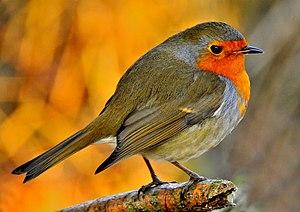
Rouge-gorge familier (Erithacus rubecula). Photo prise depuis une tente à une distance d'un mètre près de la rivière Berkel, dans la réserve naturelle de Berkelaue II, Vreden, Nordrhein-Westfalen, Allemagne. This is a picture of the protected area listed at WDPA under the ID 318190